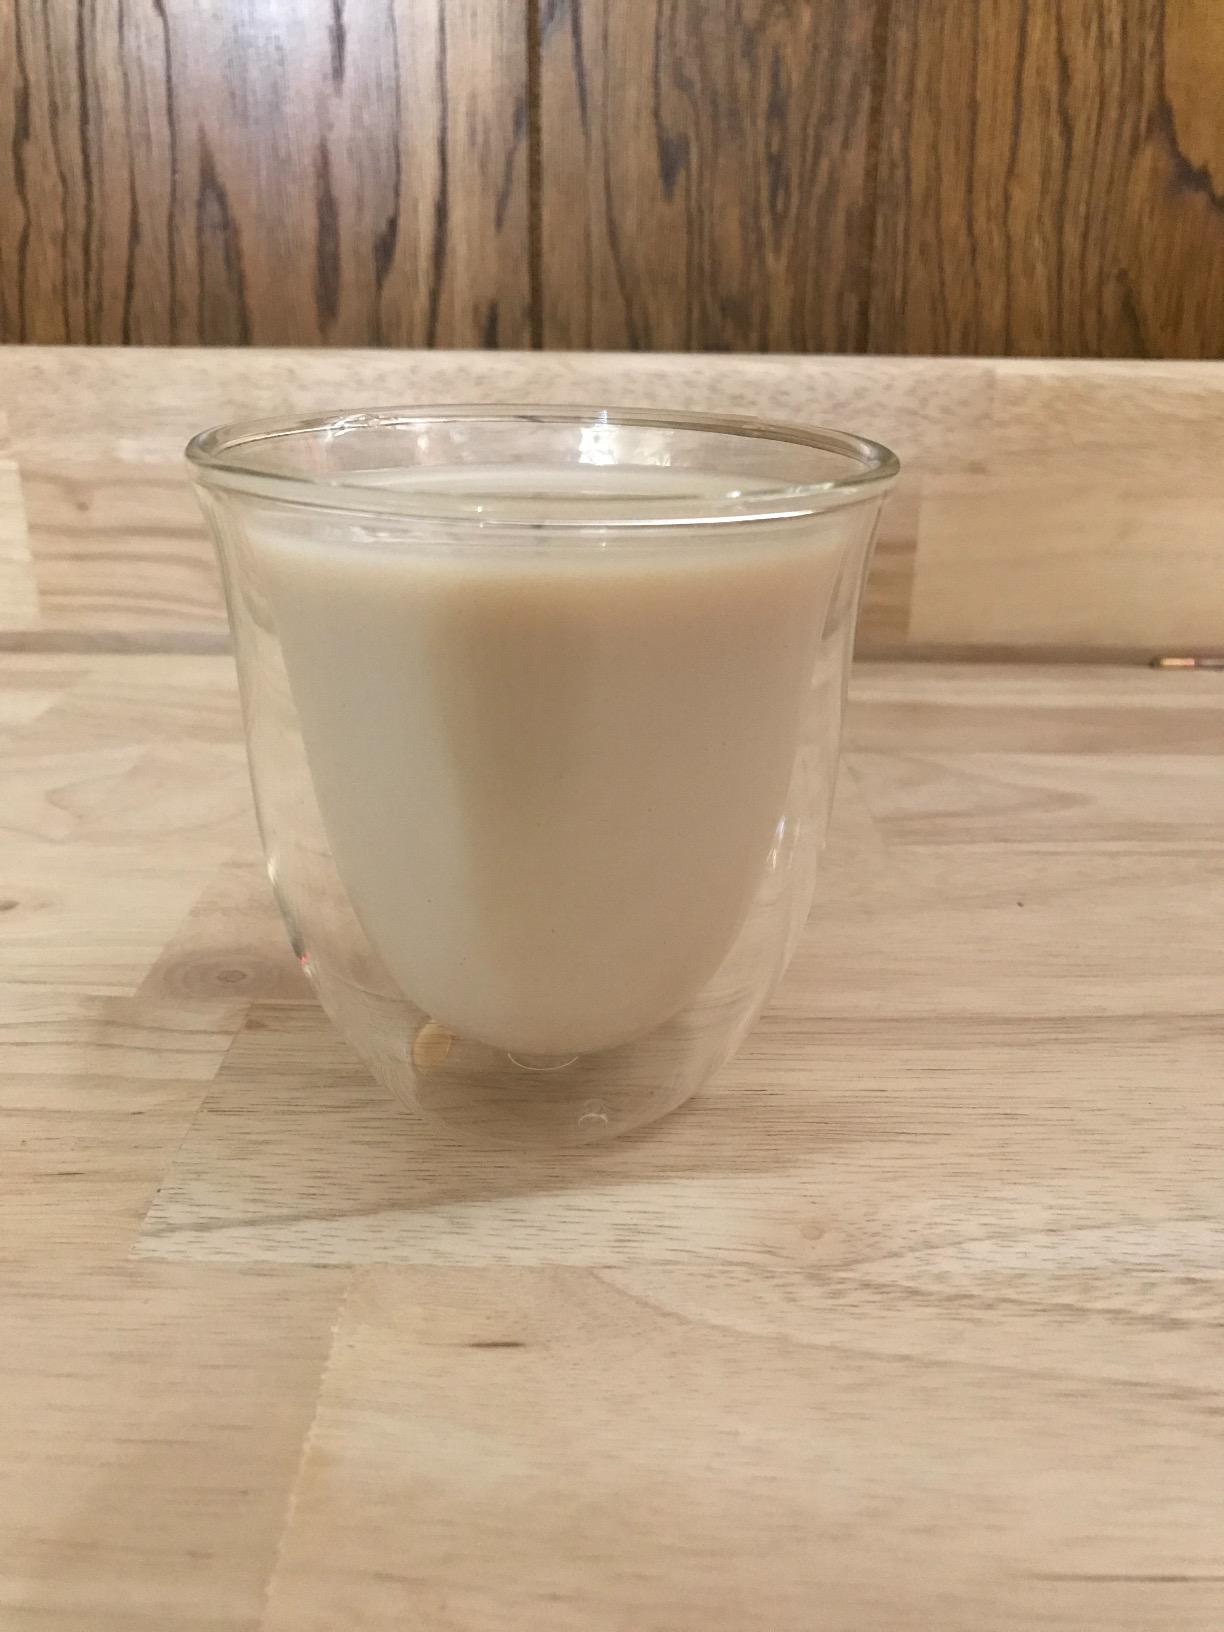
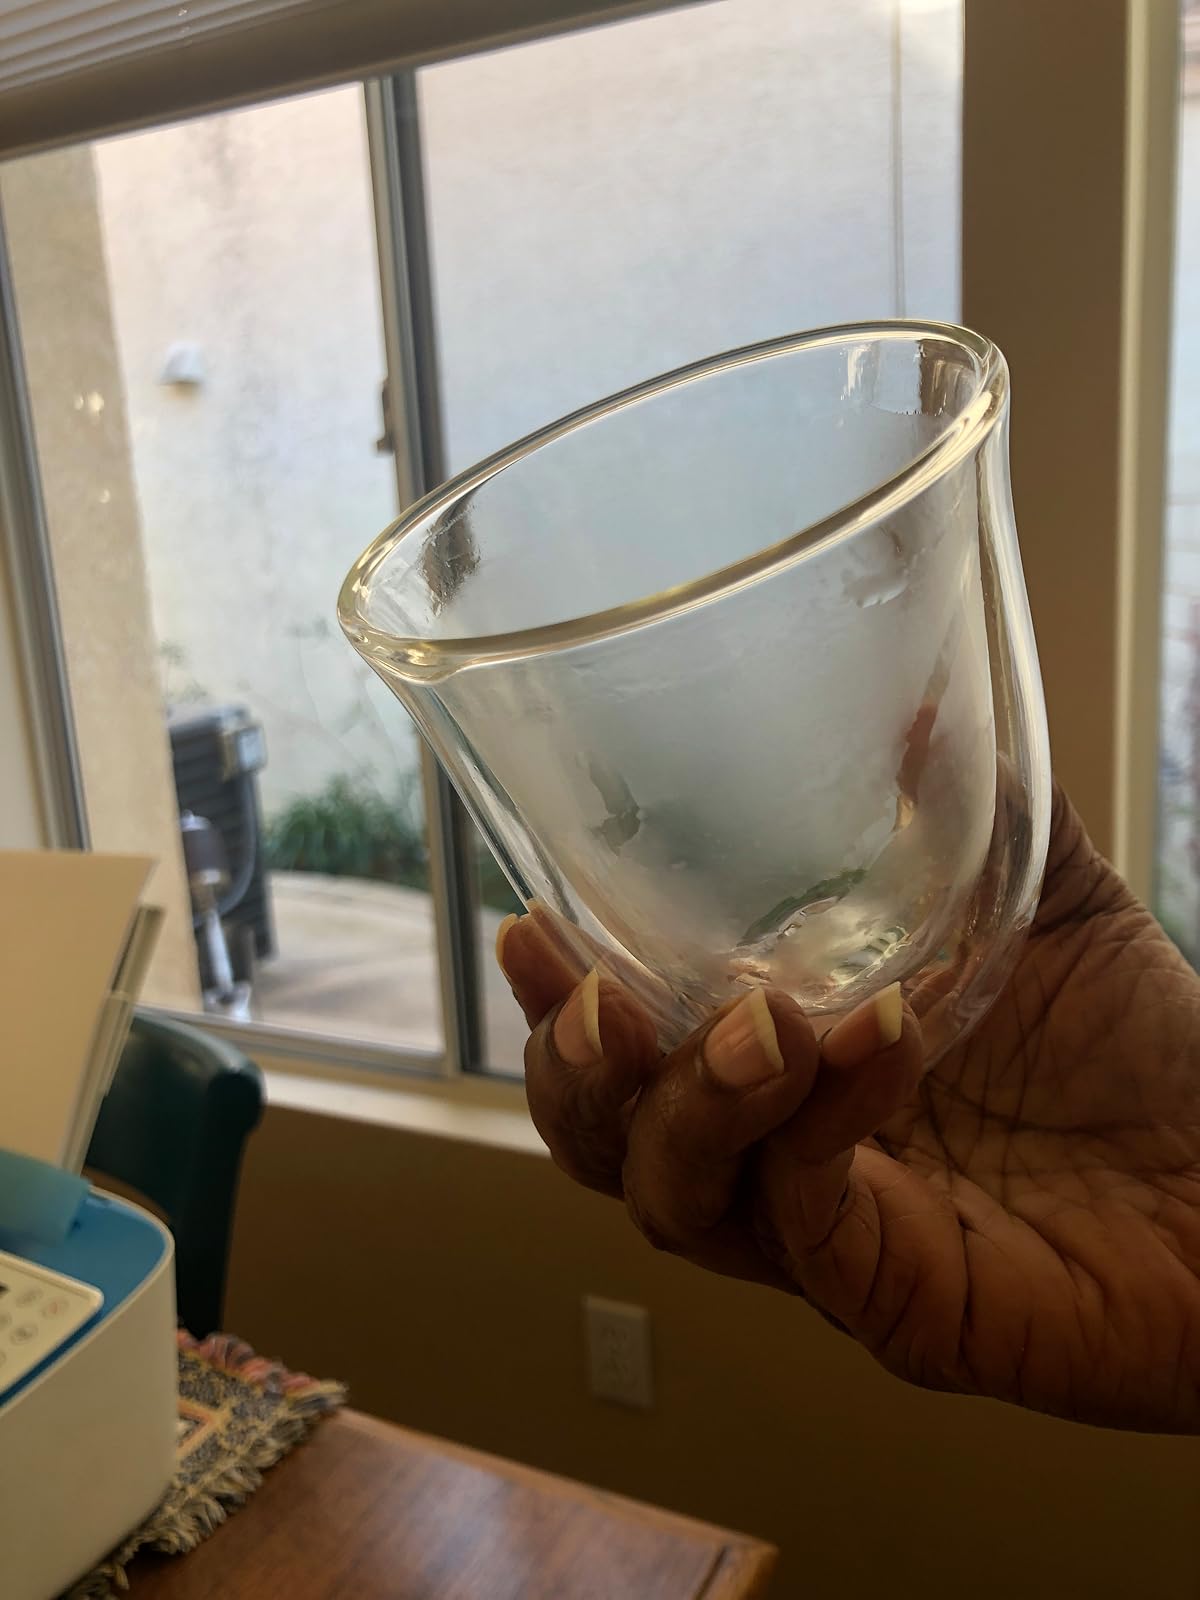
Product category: items_mug
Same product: yes